Farihibe 4

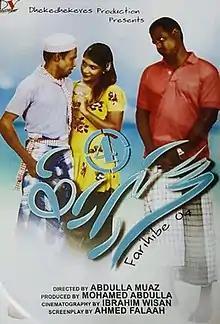
Official film poster

Farihibe 4 is a 2013 Maldivian period drama short-film directed by Abdulla Muaz. Produced by Mohamed Abdulla under Dhekedheke Ves Production, the film stars Mohamed Abdulla, Ismail Rasheed, Fathimath Azifa and Aishath Rishmy in pivotal roles. All the dialogues of the film were conveyed in the form of "farihi", a traditional satirical format of a poem.